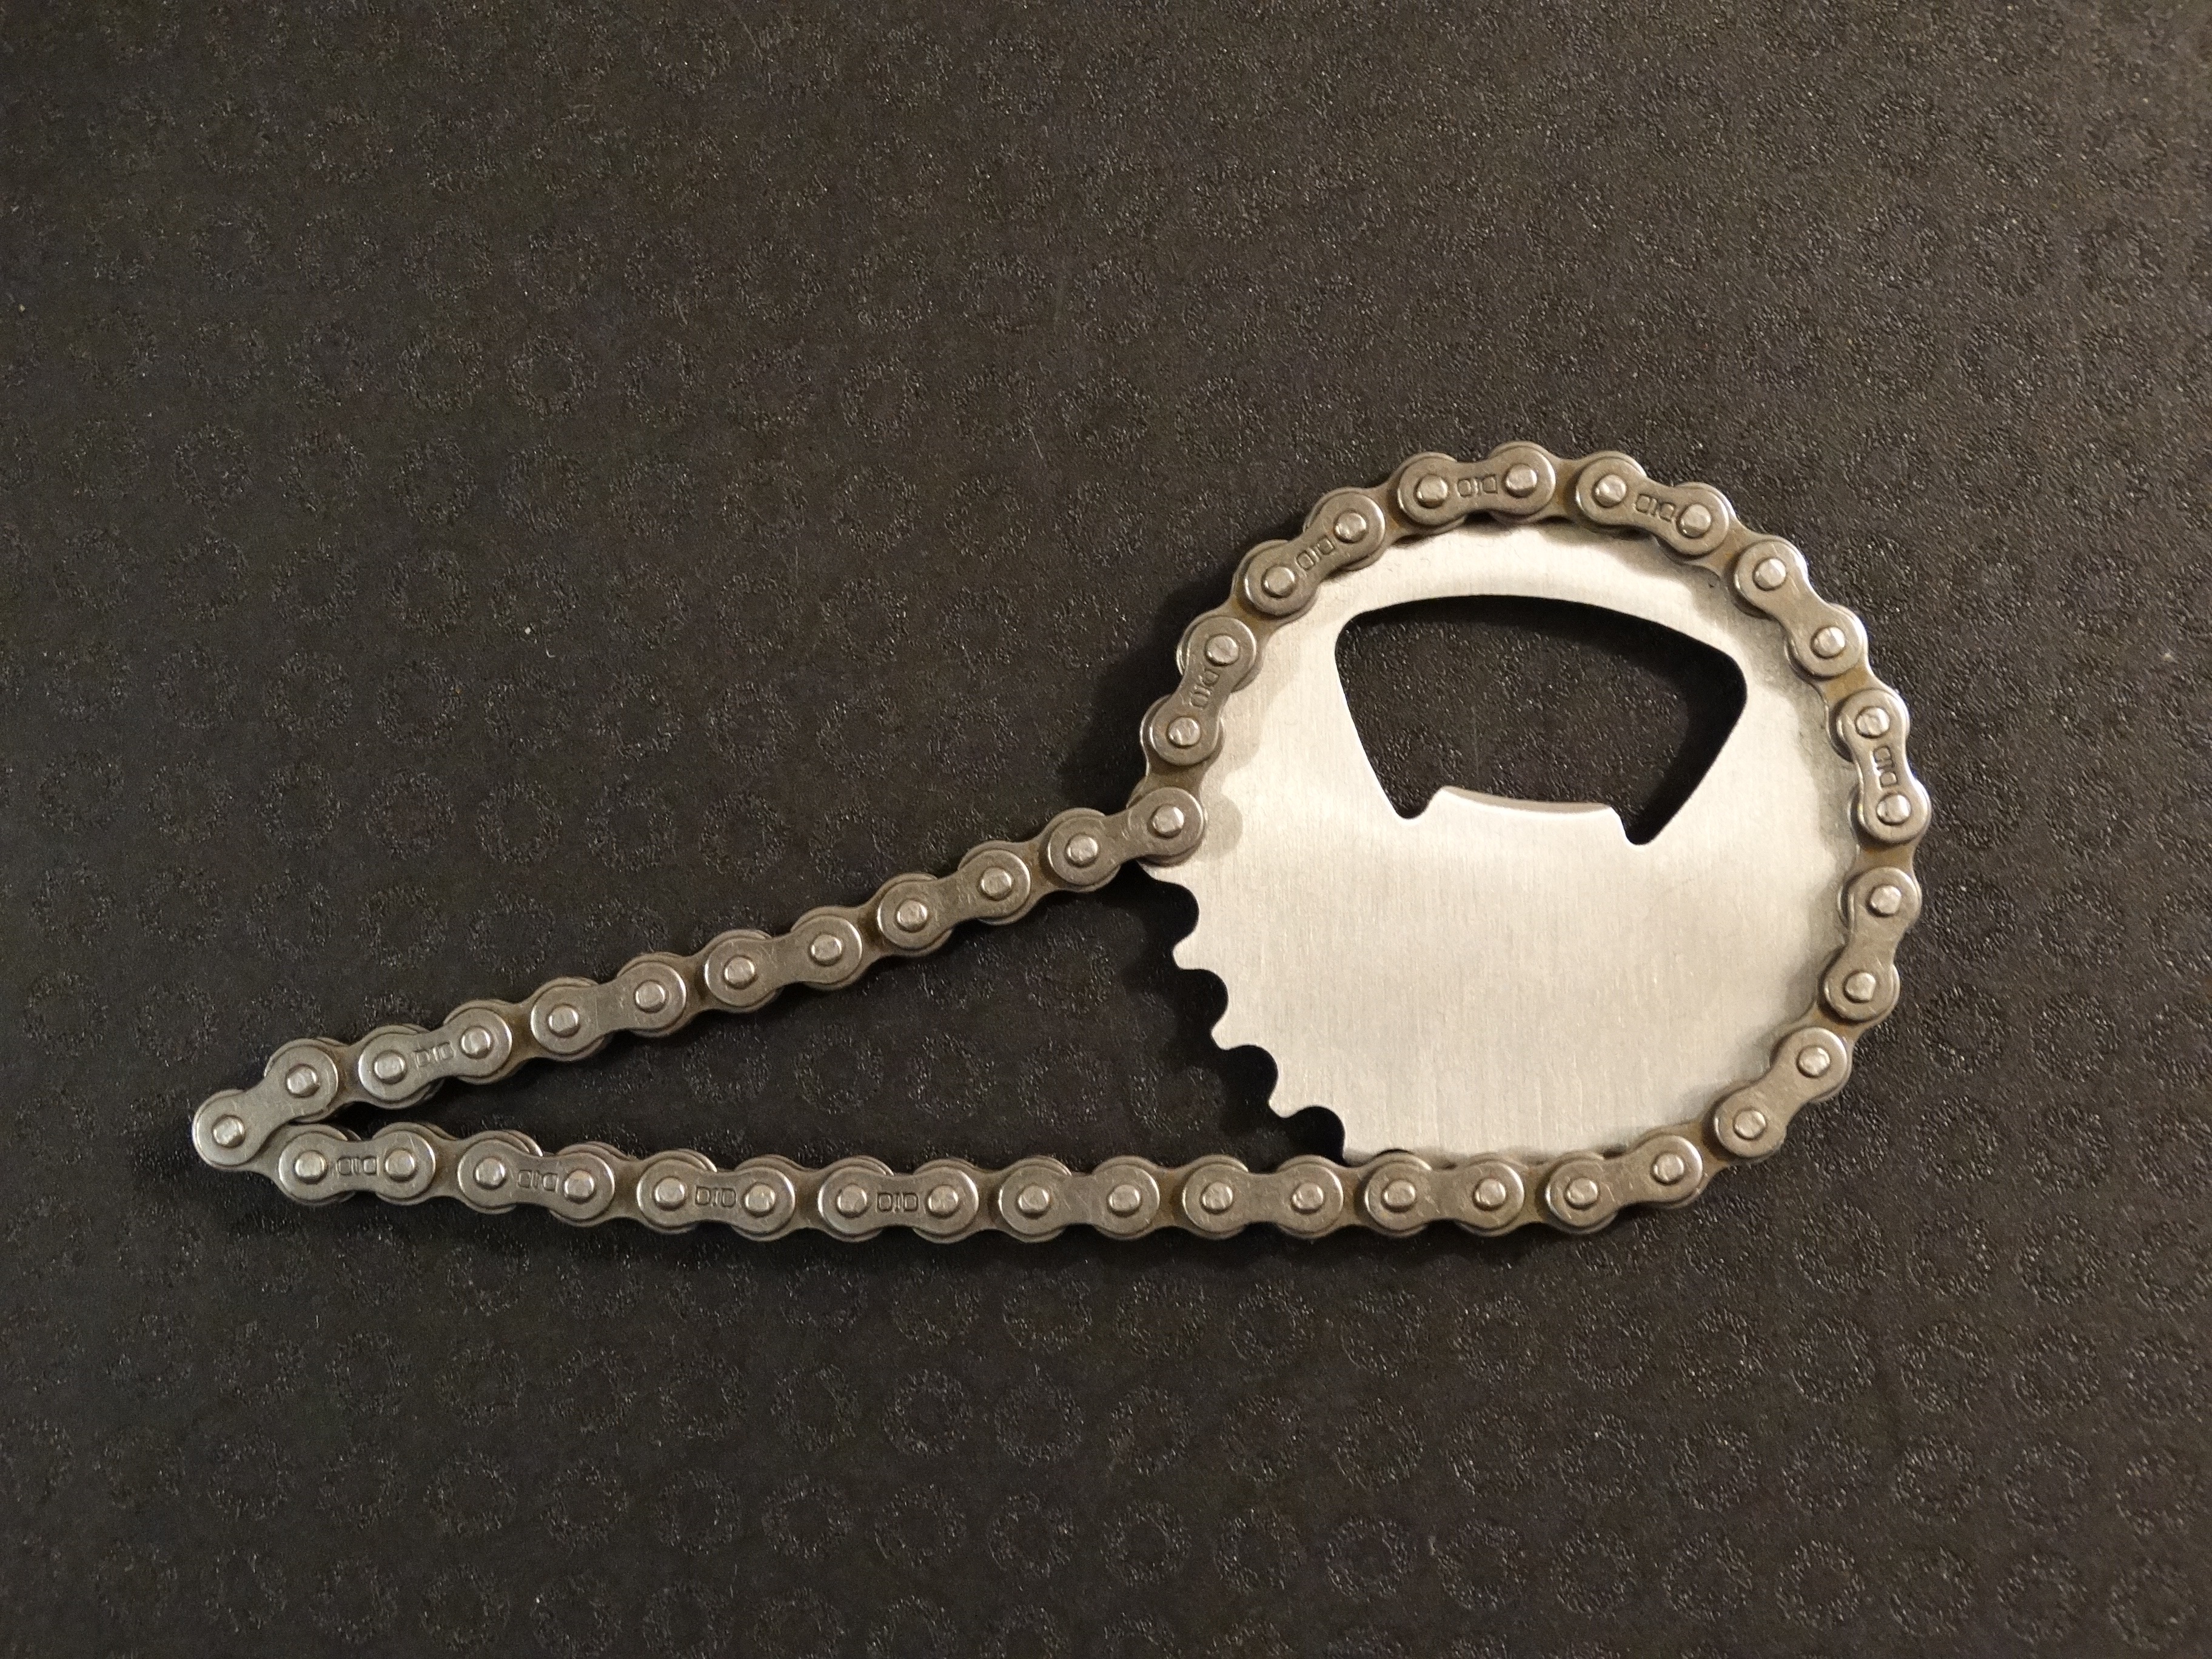
hand, chain, jewellery, silver, moustache, bottle opener, fashion accessory, gear shape